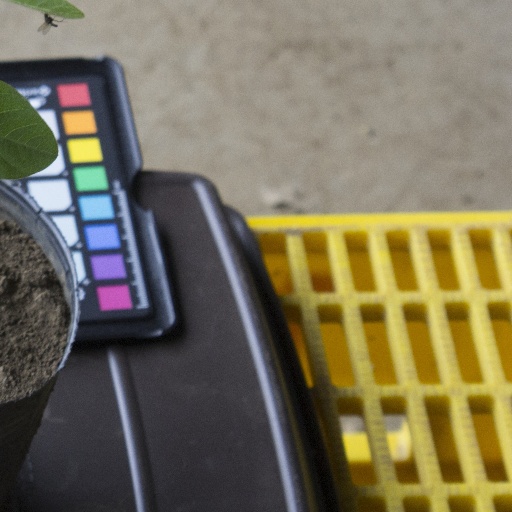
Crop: soybean